Overtown (Miami)

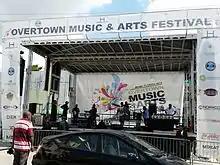
Overtown Music and Arts Festival

As of 2000, Overtown had a population of 10,029 residents, with 3,646 households, and 2,128 families residing in the city. The median household income was $13,211.99. The racial makeup of the neighborhood was 74.77% Black, 19.90% Hispanic or Latino of any race, 3.27% White (non-Hispanic), and 2.05% Other races (non-Hispanic).